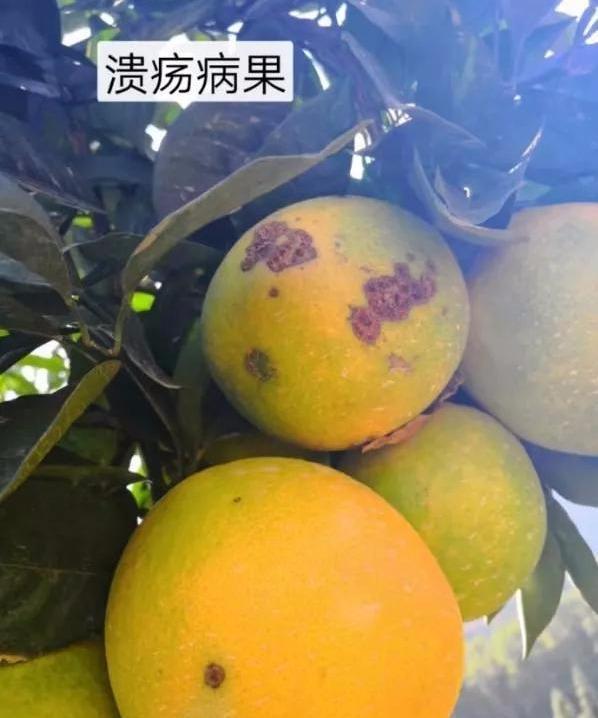
Plant: Citrus
Disease: citrus canker